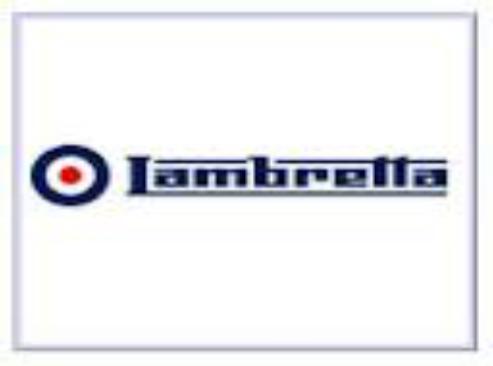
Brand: lambretta
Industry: Transportation